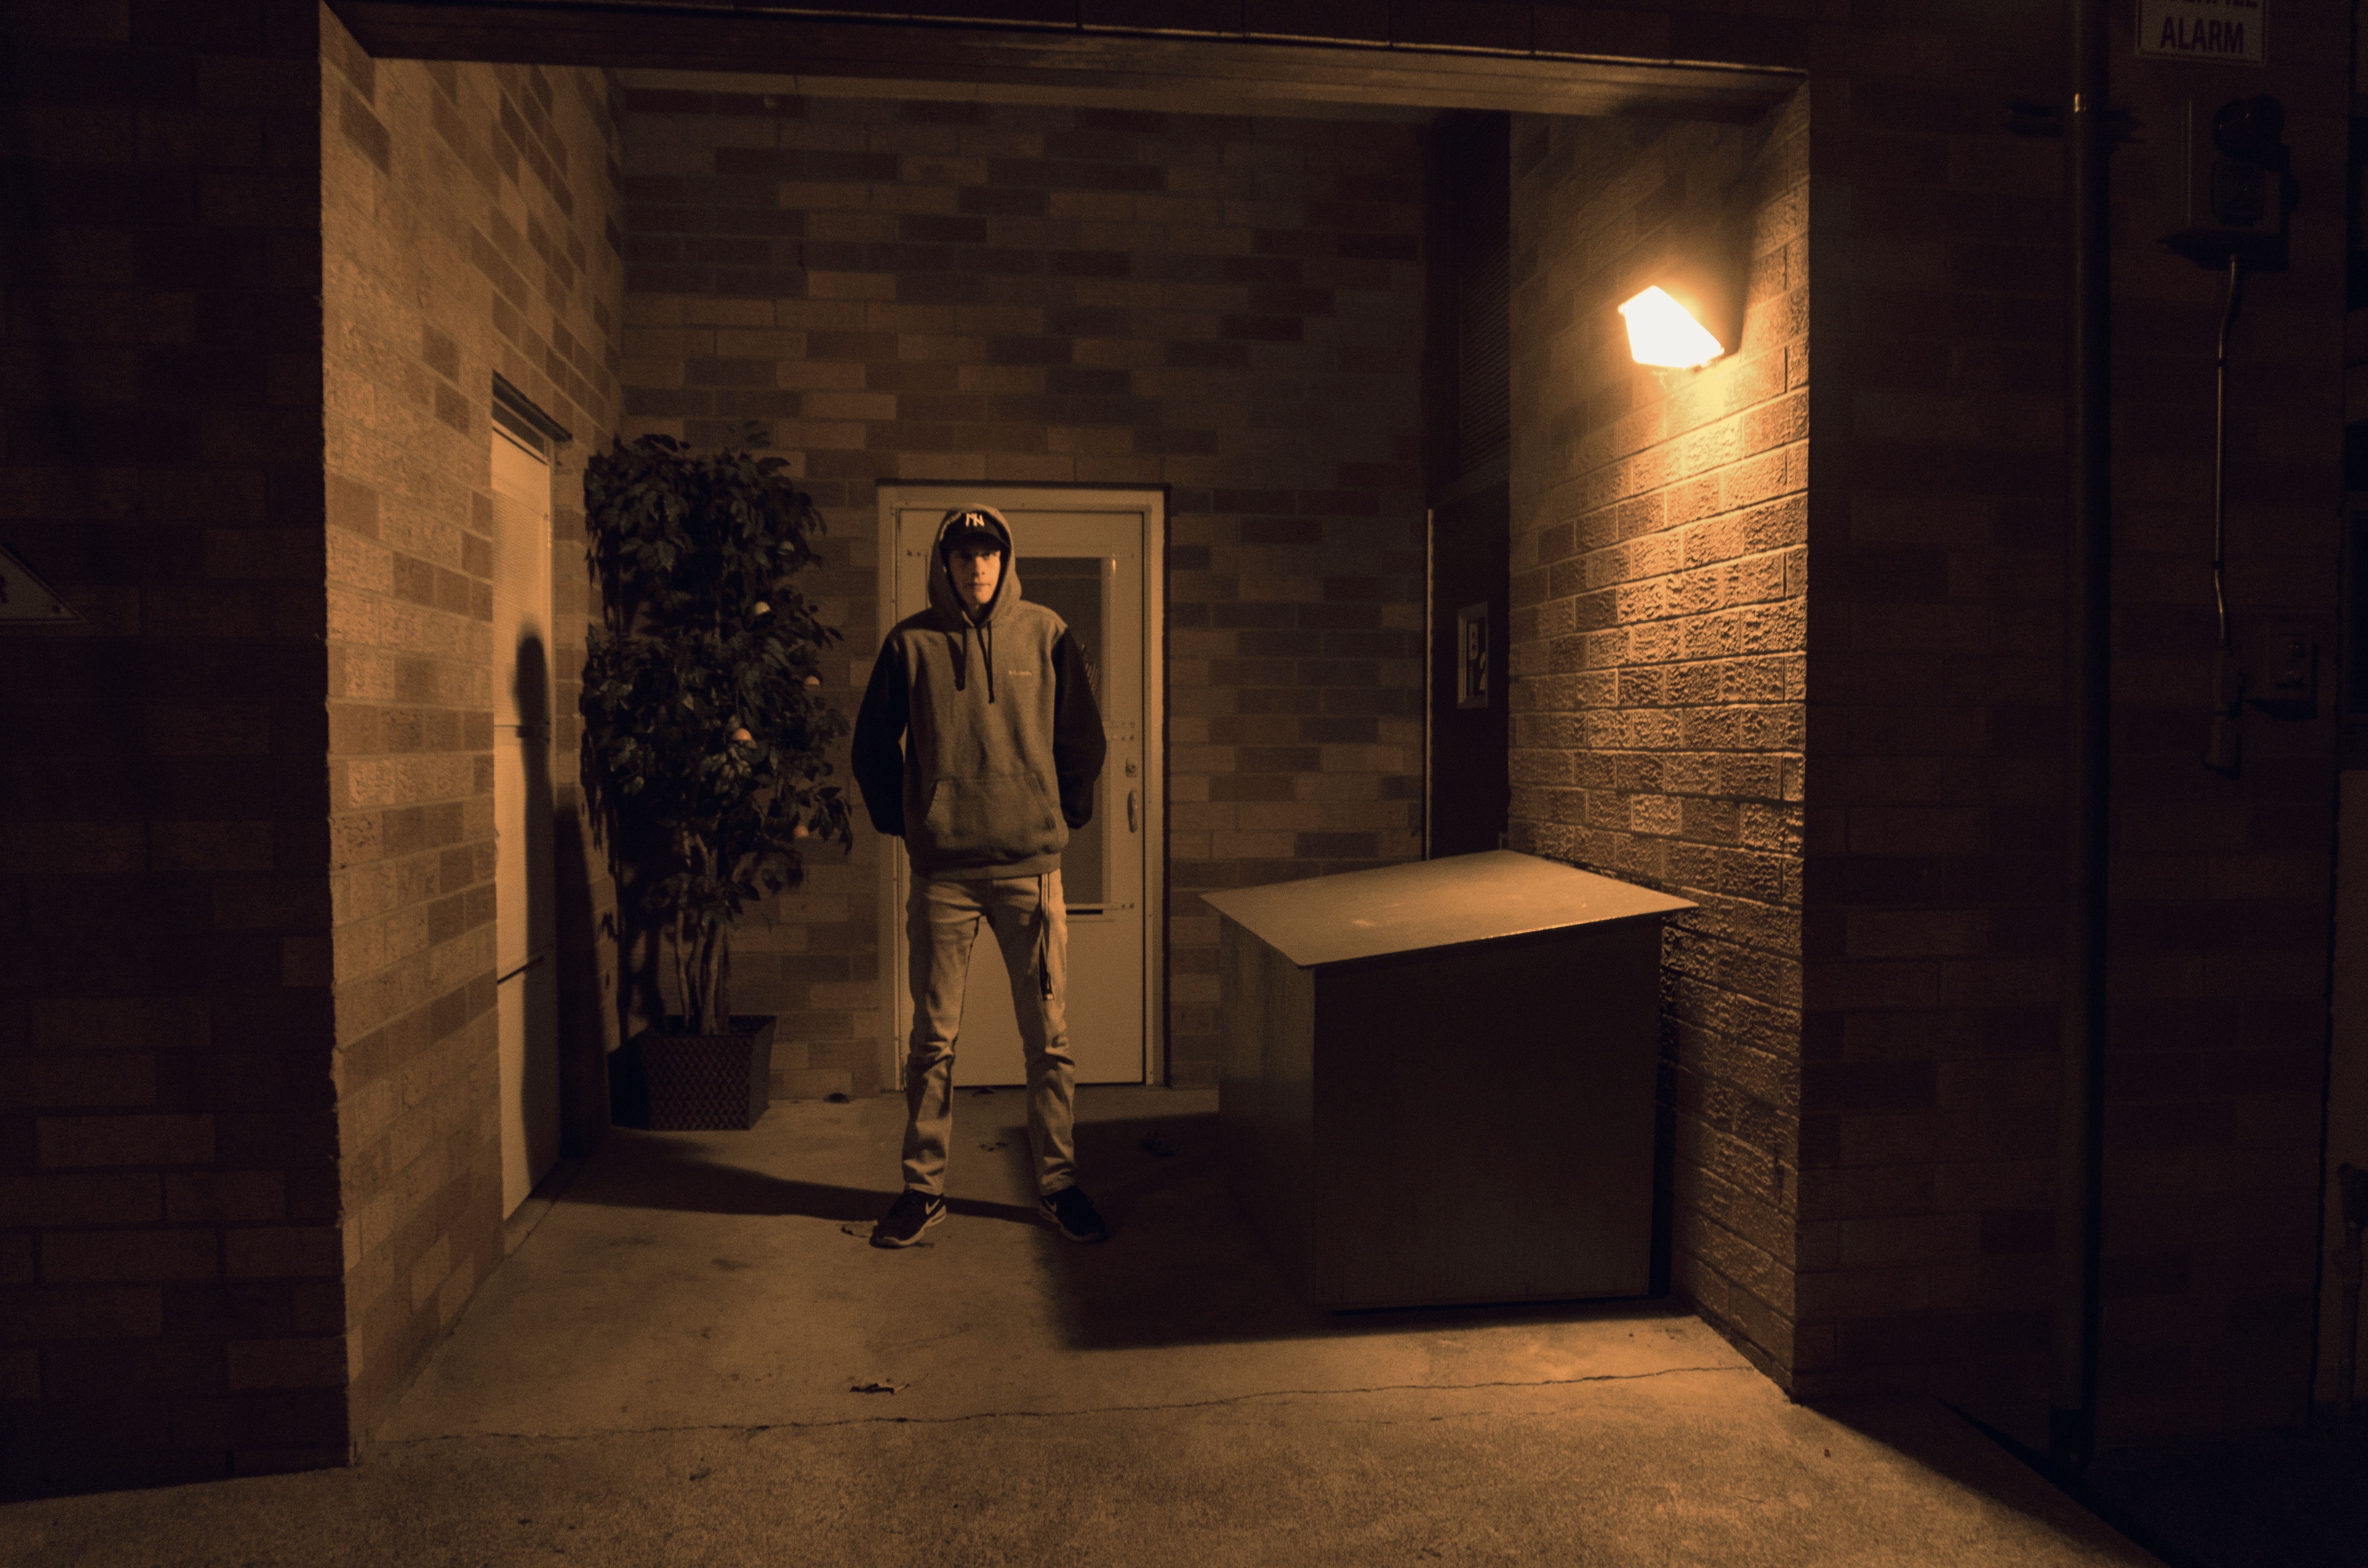
light, darkness, lighting, interior design, design, tourist attraction, screenshot